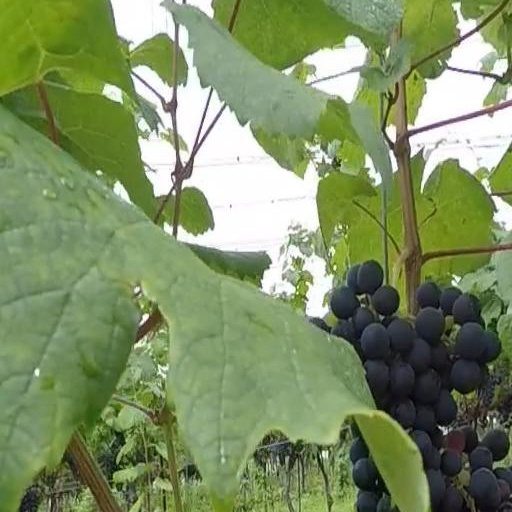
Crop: grape